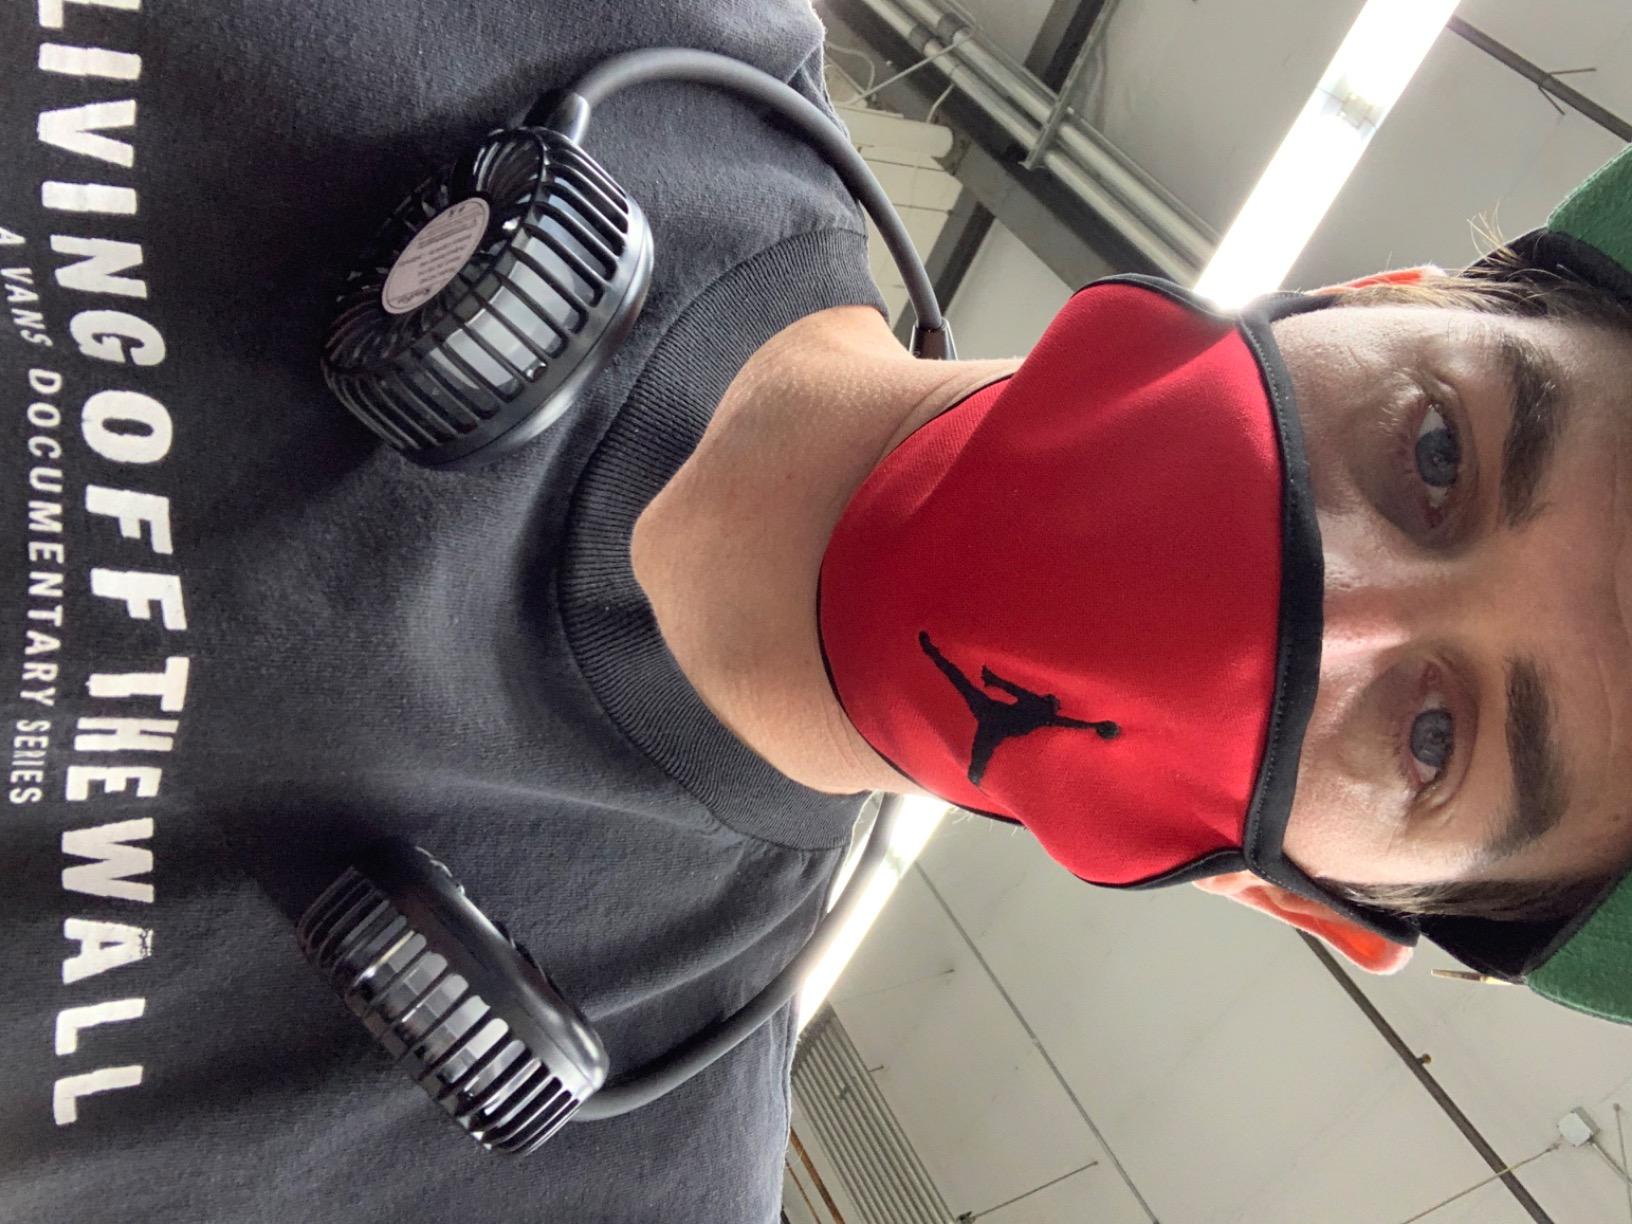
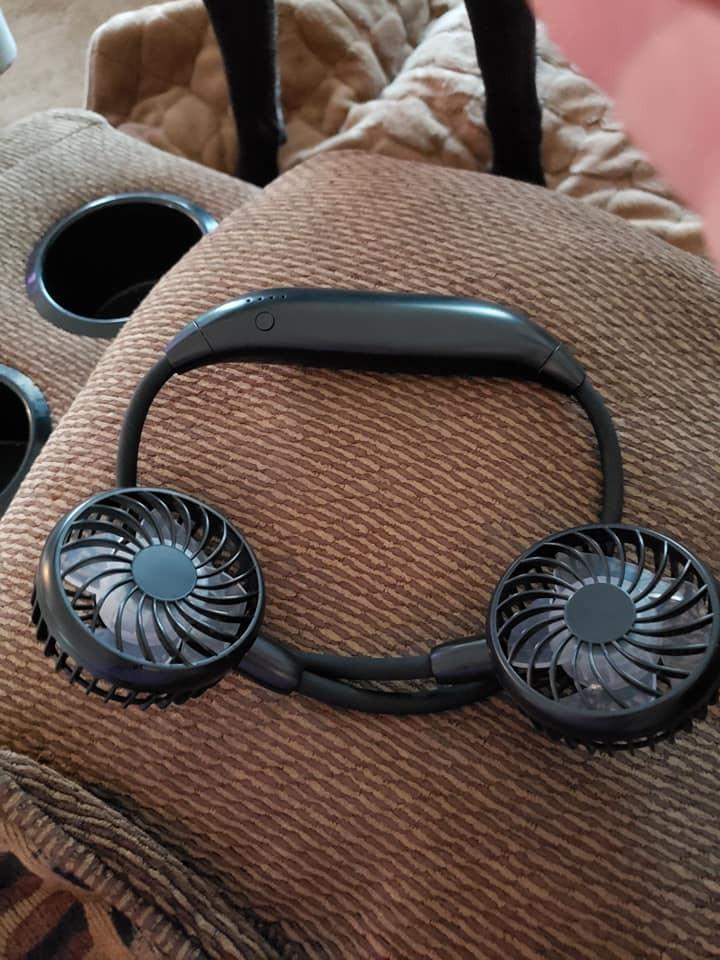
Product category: fan
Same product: yes